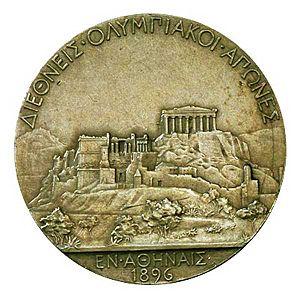
Une médaille olympique est une médaille attribuée au cours des Jeux olympiques aux trois meilleurs athlètes ou équipes de chaque compétition qui reçoivent respectivement une médaille d’or, d’argent ou de bronze. Outre ces médailles qui symbolisent la consécration sportive, certaines personnes ou organisations, notamment les comités nationaux olympiques, offrent à leurs champions des primes, cadeaux ou avantages en nature.